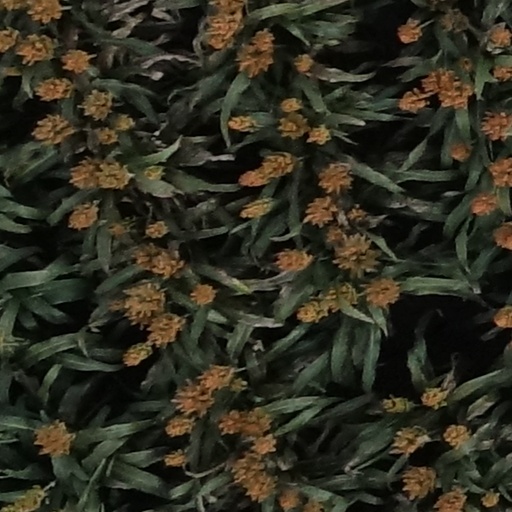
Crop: sorghum